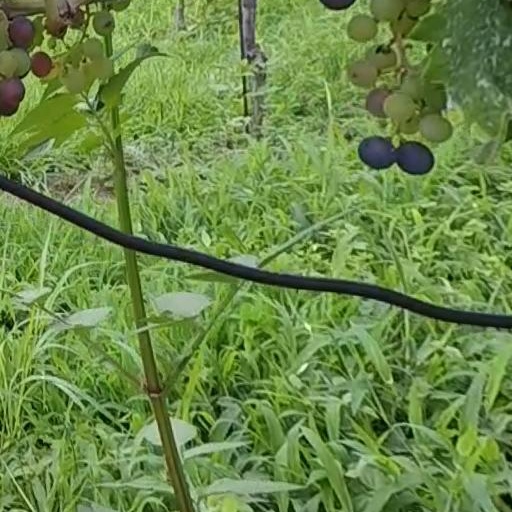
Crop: grape